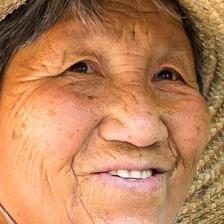
Label: faces